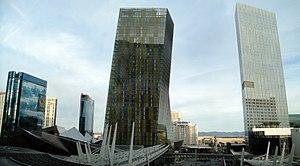
Le projet City Center est un projet concernant diverses activités d’une superficie d’environ 44,5ha proposé par la société MGM Mirage sur le Las Vegas Strip à Las Vegas. Il occupera l’emplacement rendu libre par la destruction du Boardwalk Hotel and Casino avec, en plus, la partie située entre le Bellagio, Cosmopolitan, le Monte Carlo, l’Interstate 15 et le Las Vegas Boulevard. Il sera relié à ces complexes par un système de transport léger. Le quatrième complexe dans le voisinage est une pharmacie CVS située entre le City Center et le Monte Carlo.
La vallée de Las Vegas est une région métropolitaine de près de 1 600 km² dans la partie sud de l'État du Nevada aux États-Unis.